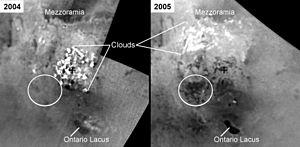
Les mers et les lacs de Titan, satellite naturel de Saturne, sont des étendues d'hydrocarbures liquides.